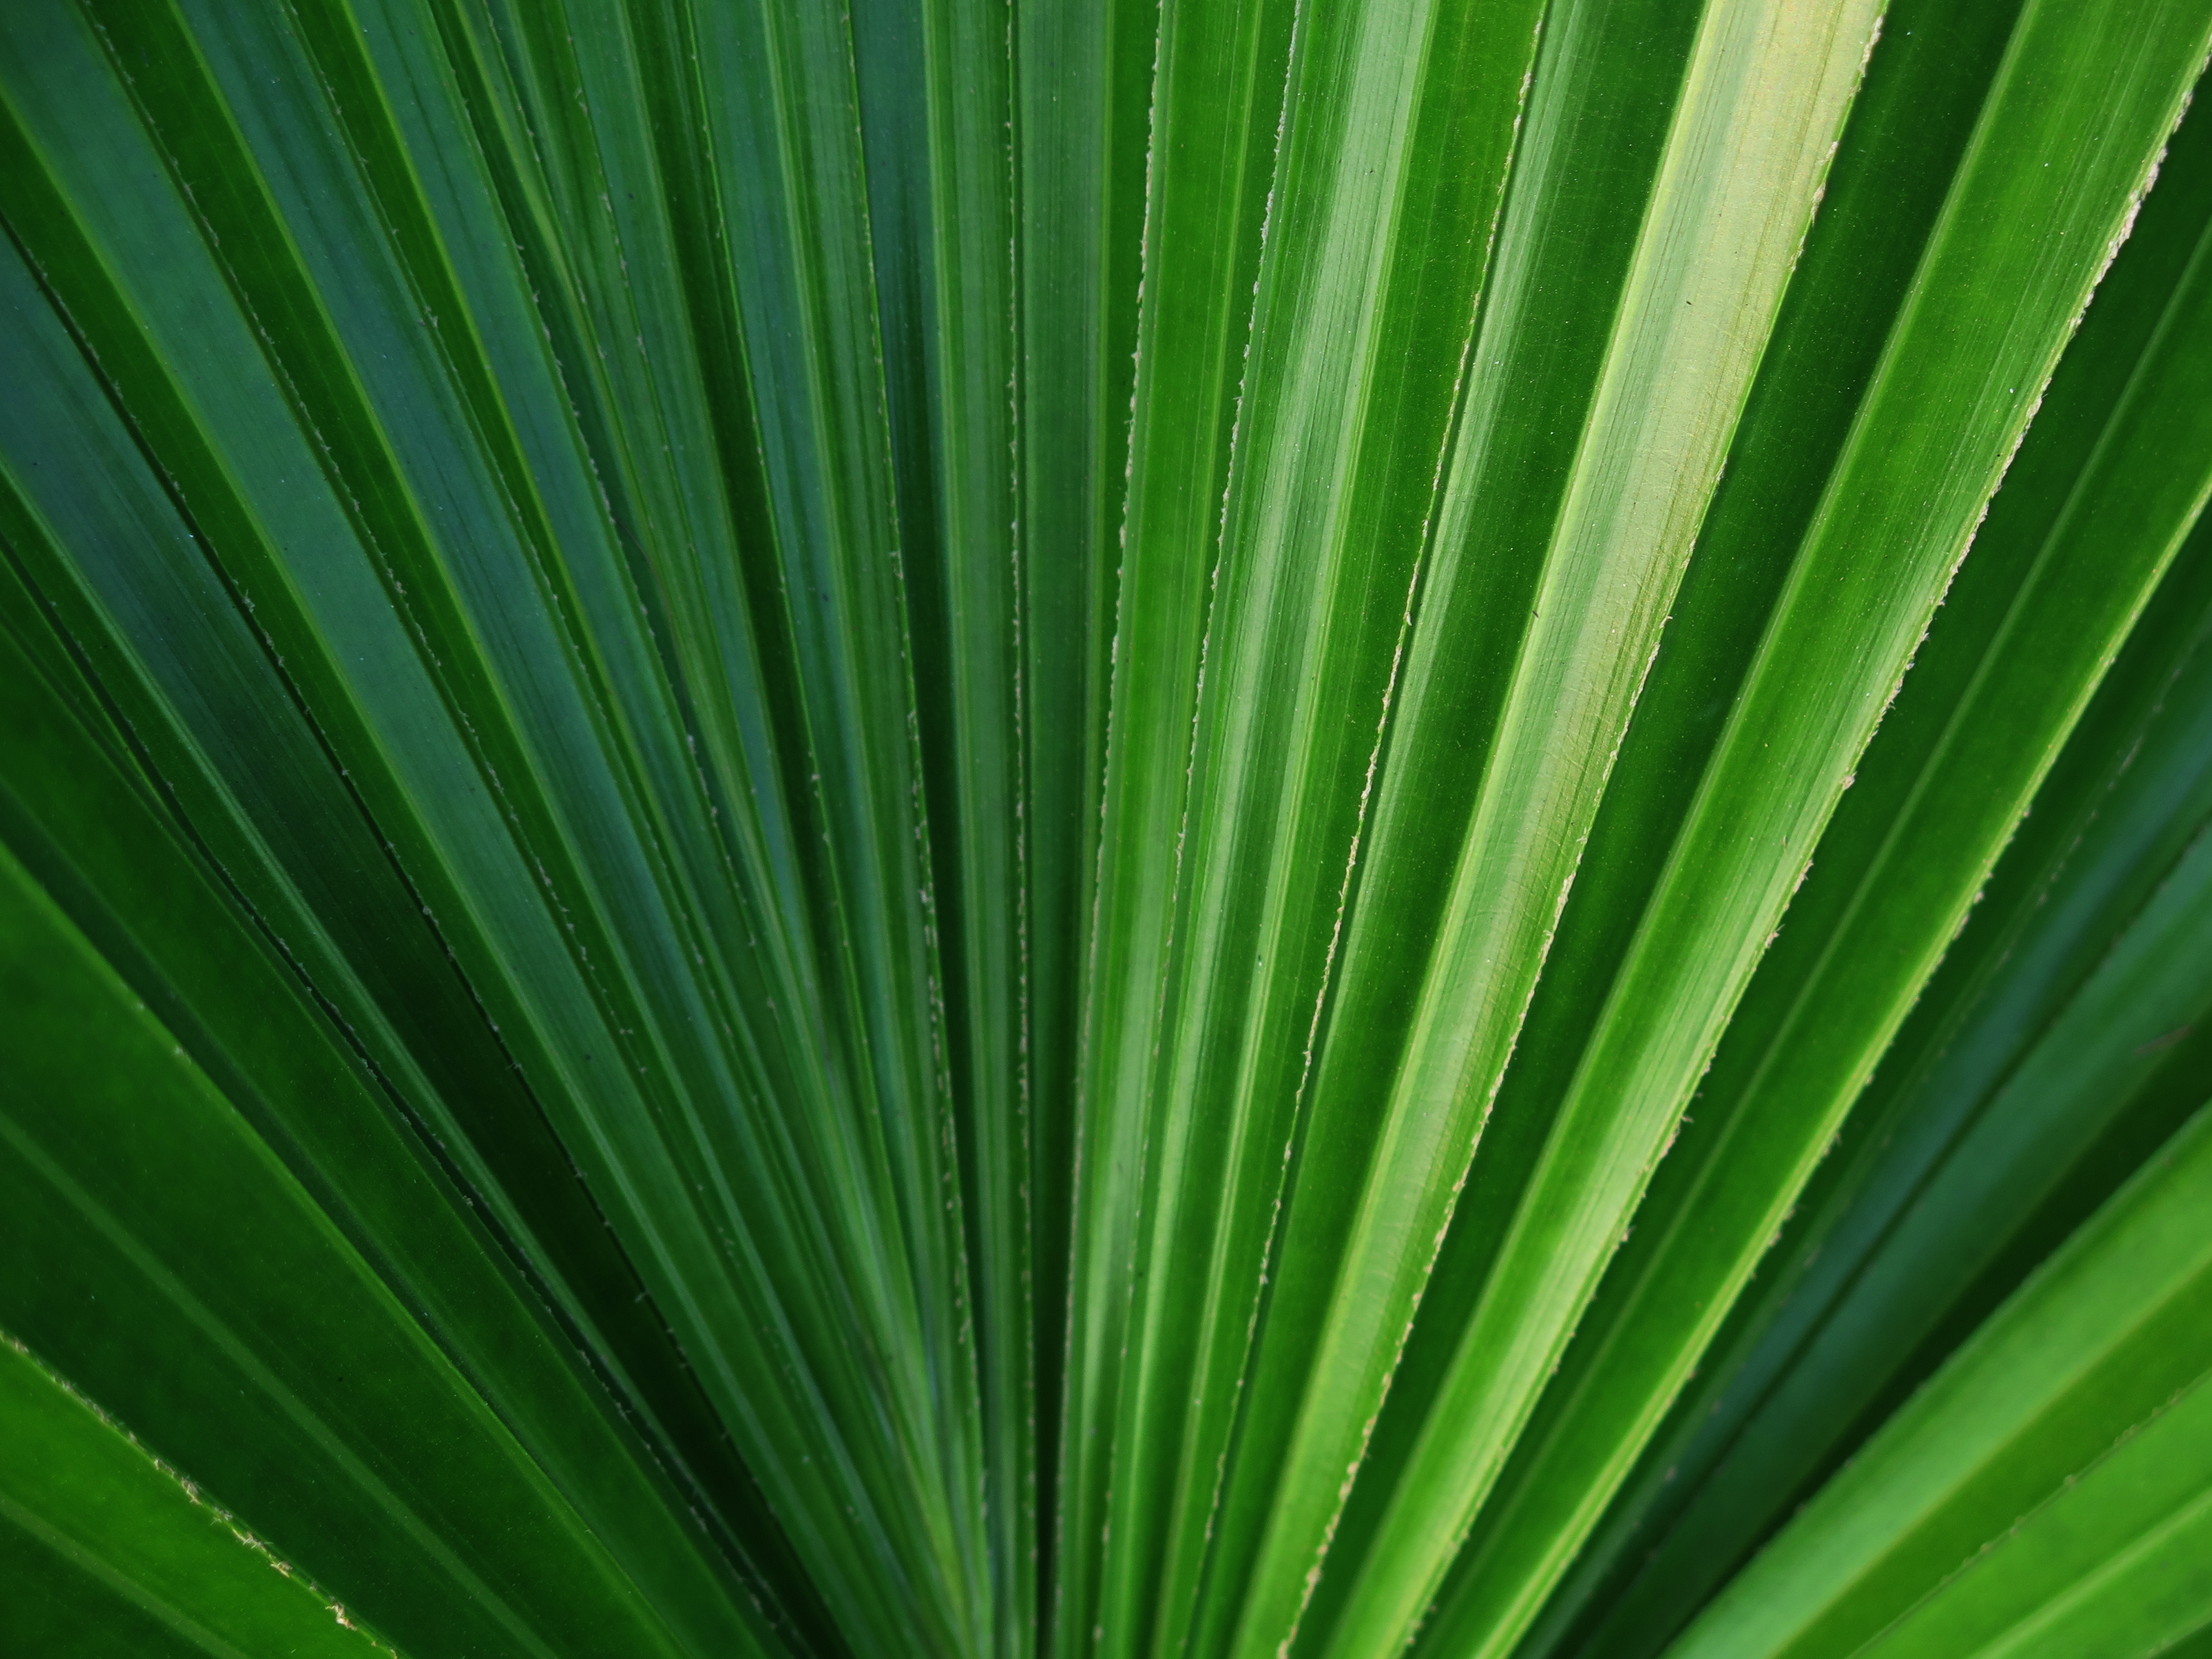
grasses, trees, natural, blue, green, leaf, palm tree, arecales, plant, saw palmetto, plant stem, grass, computer wallpaper, tree